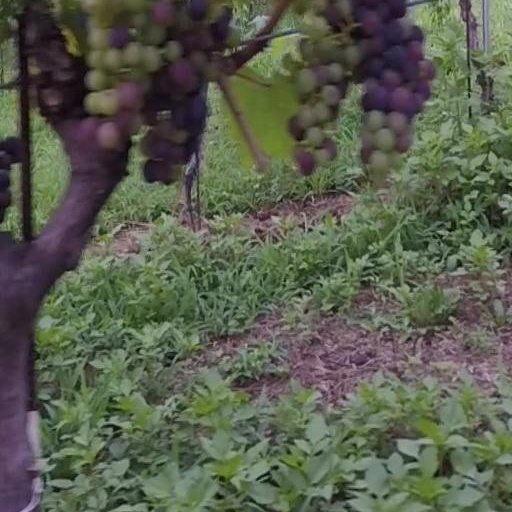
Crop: grape